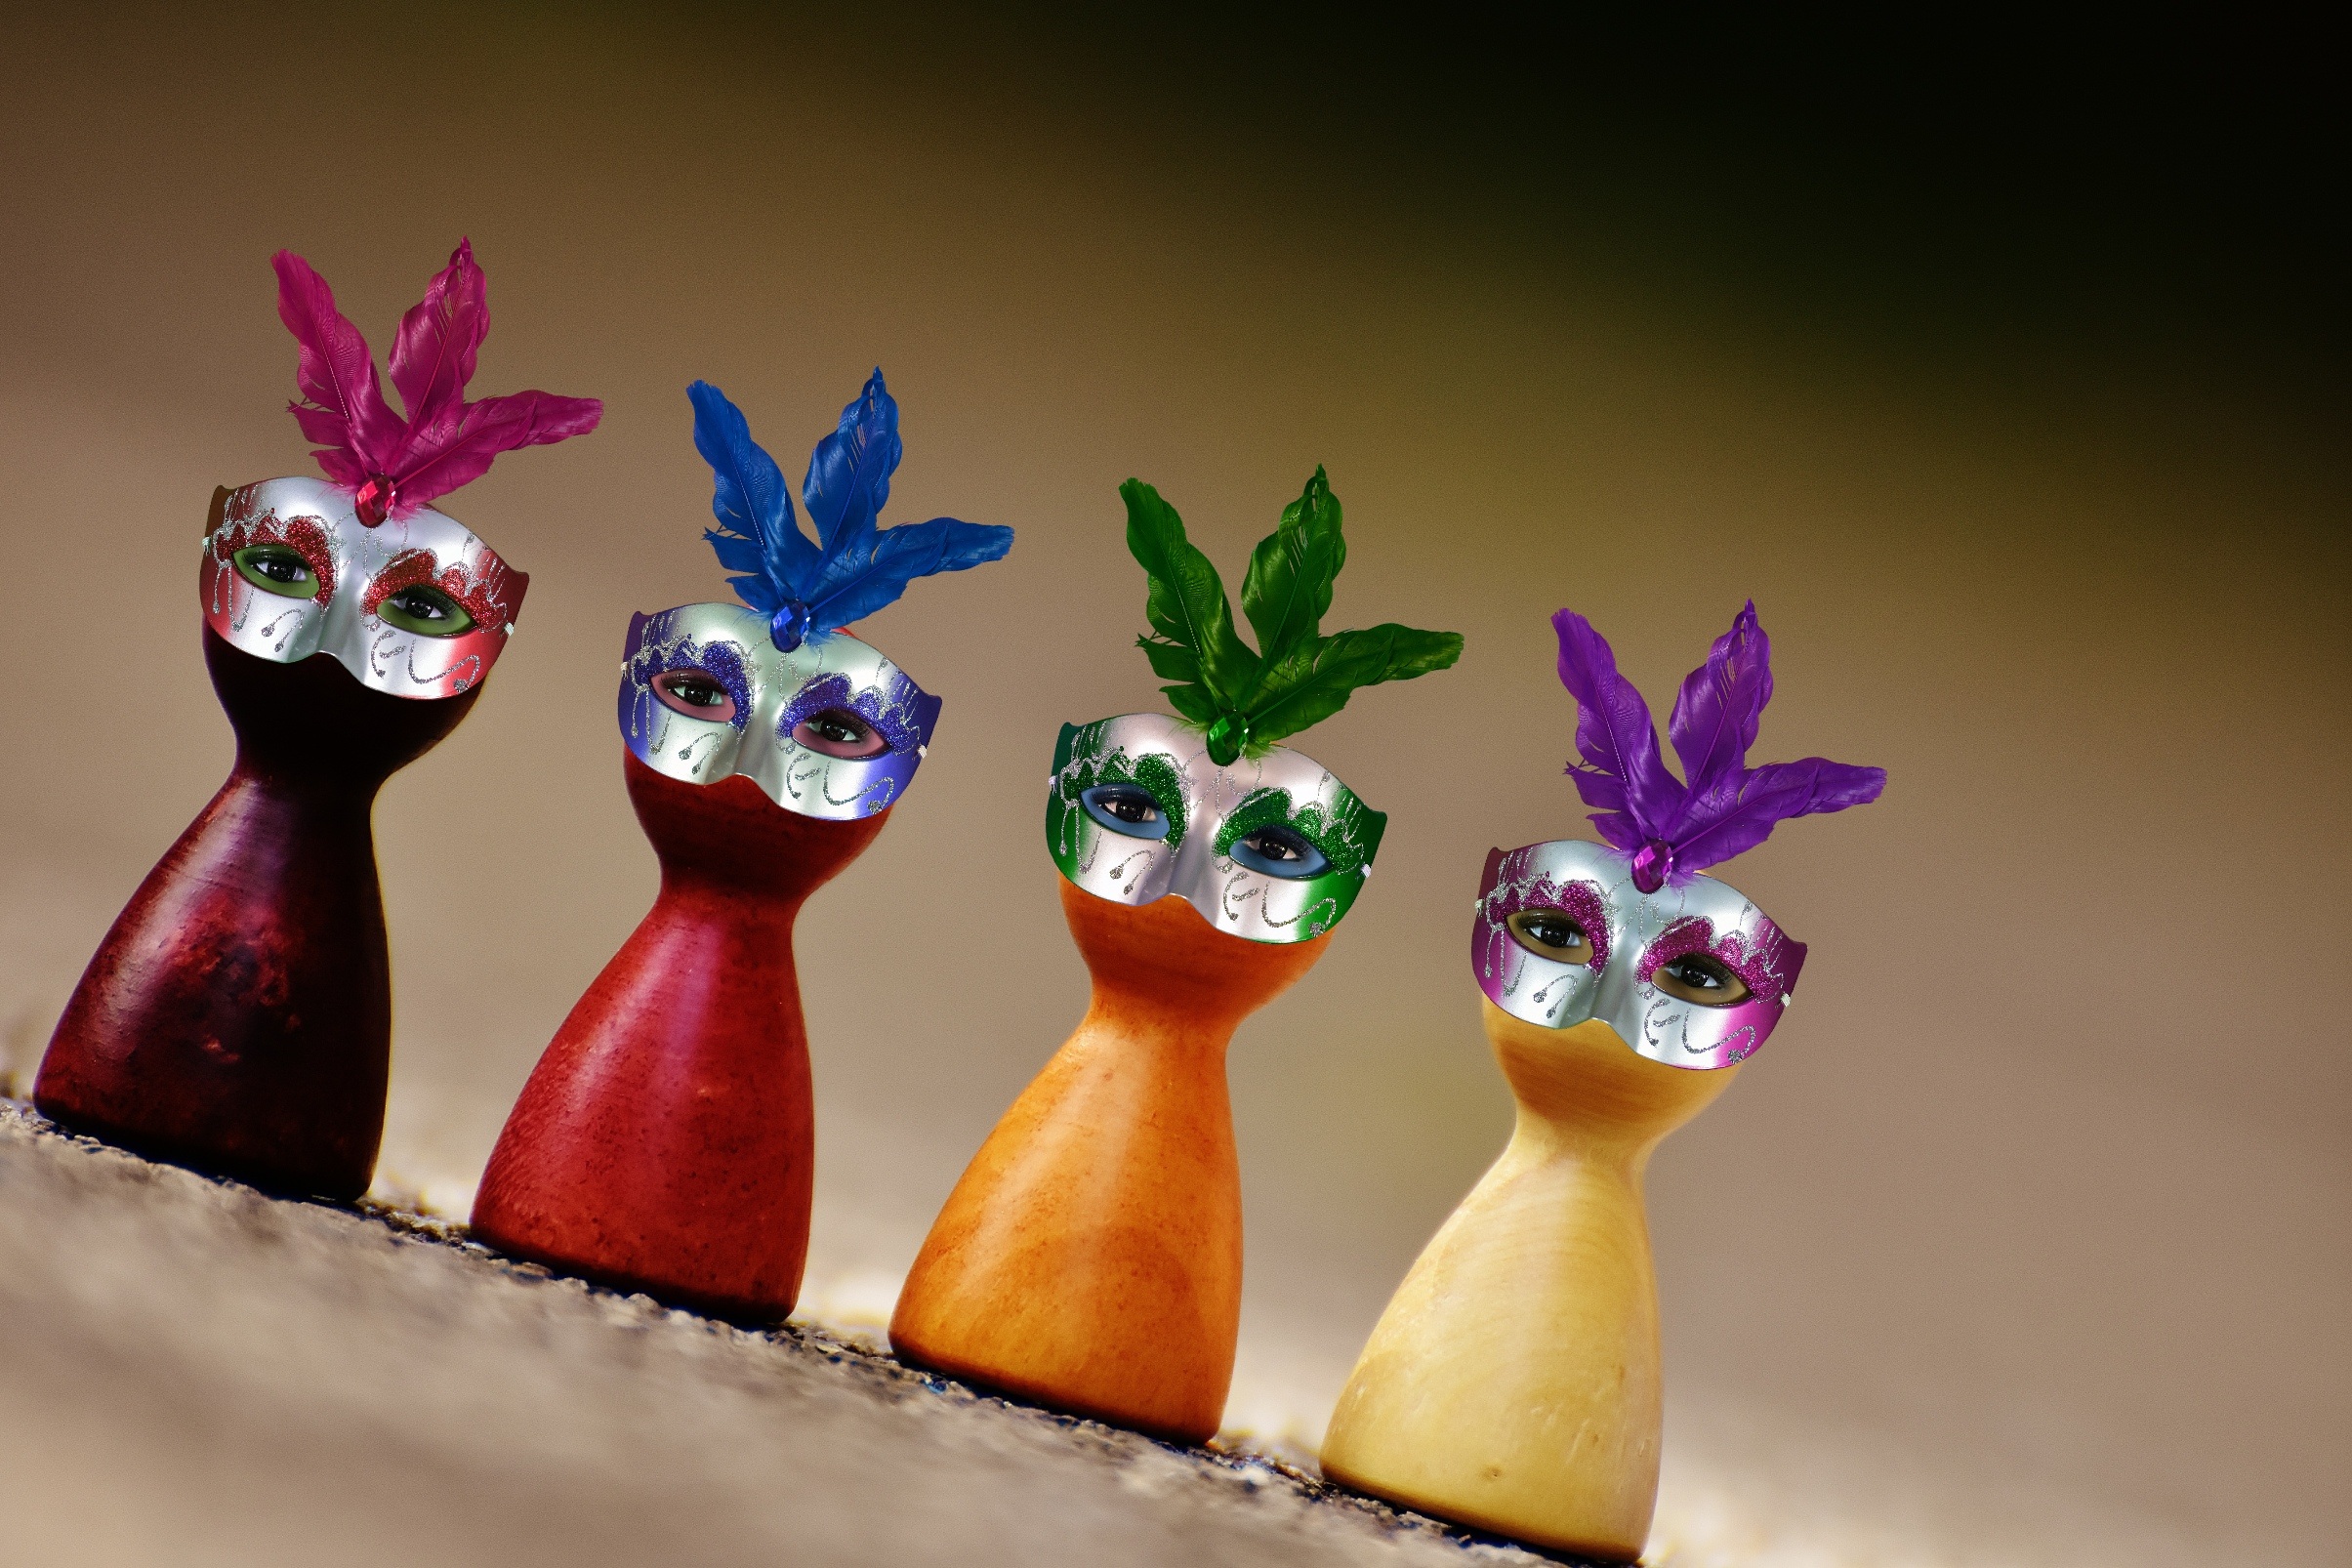
flower, carnival, color, feather, art, figurine, funny, masks, macro photography, game characters, play stone